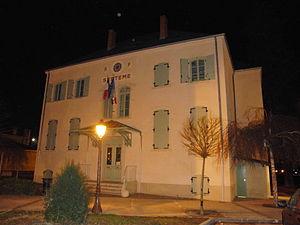
Mairie de Septème, Isère, France
Septème est une commune française située dans le département de l'Isère, en région Auvergne-Rhône-Alpes.